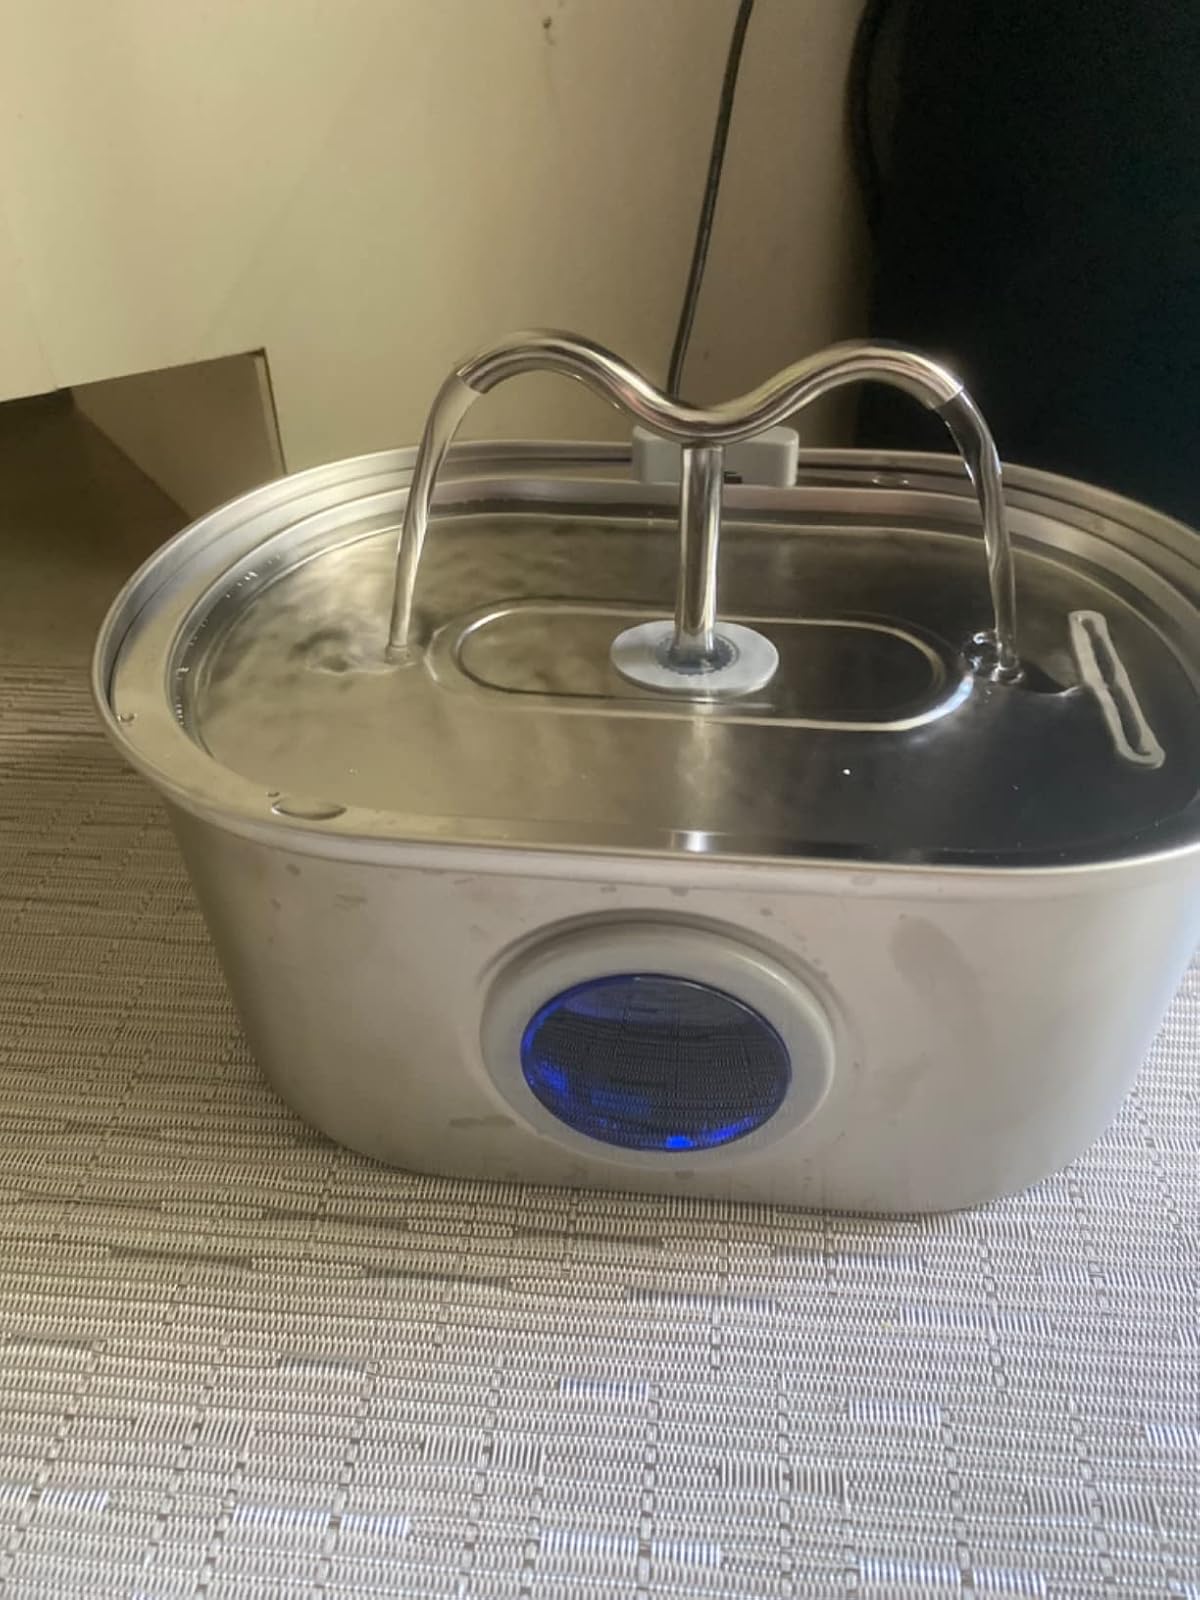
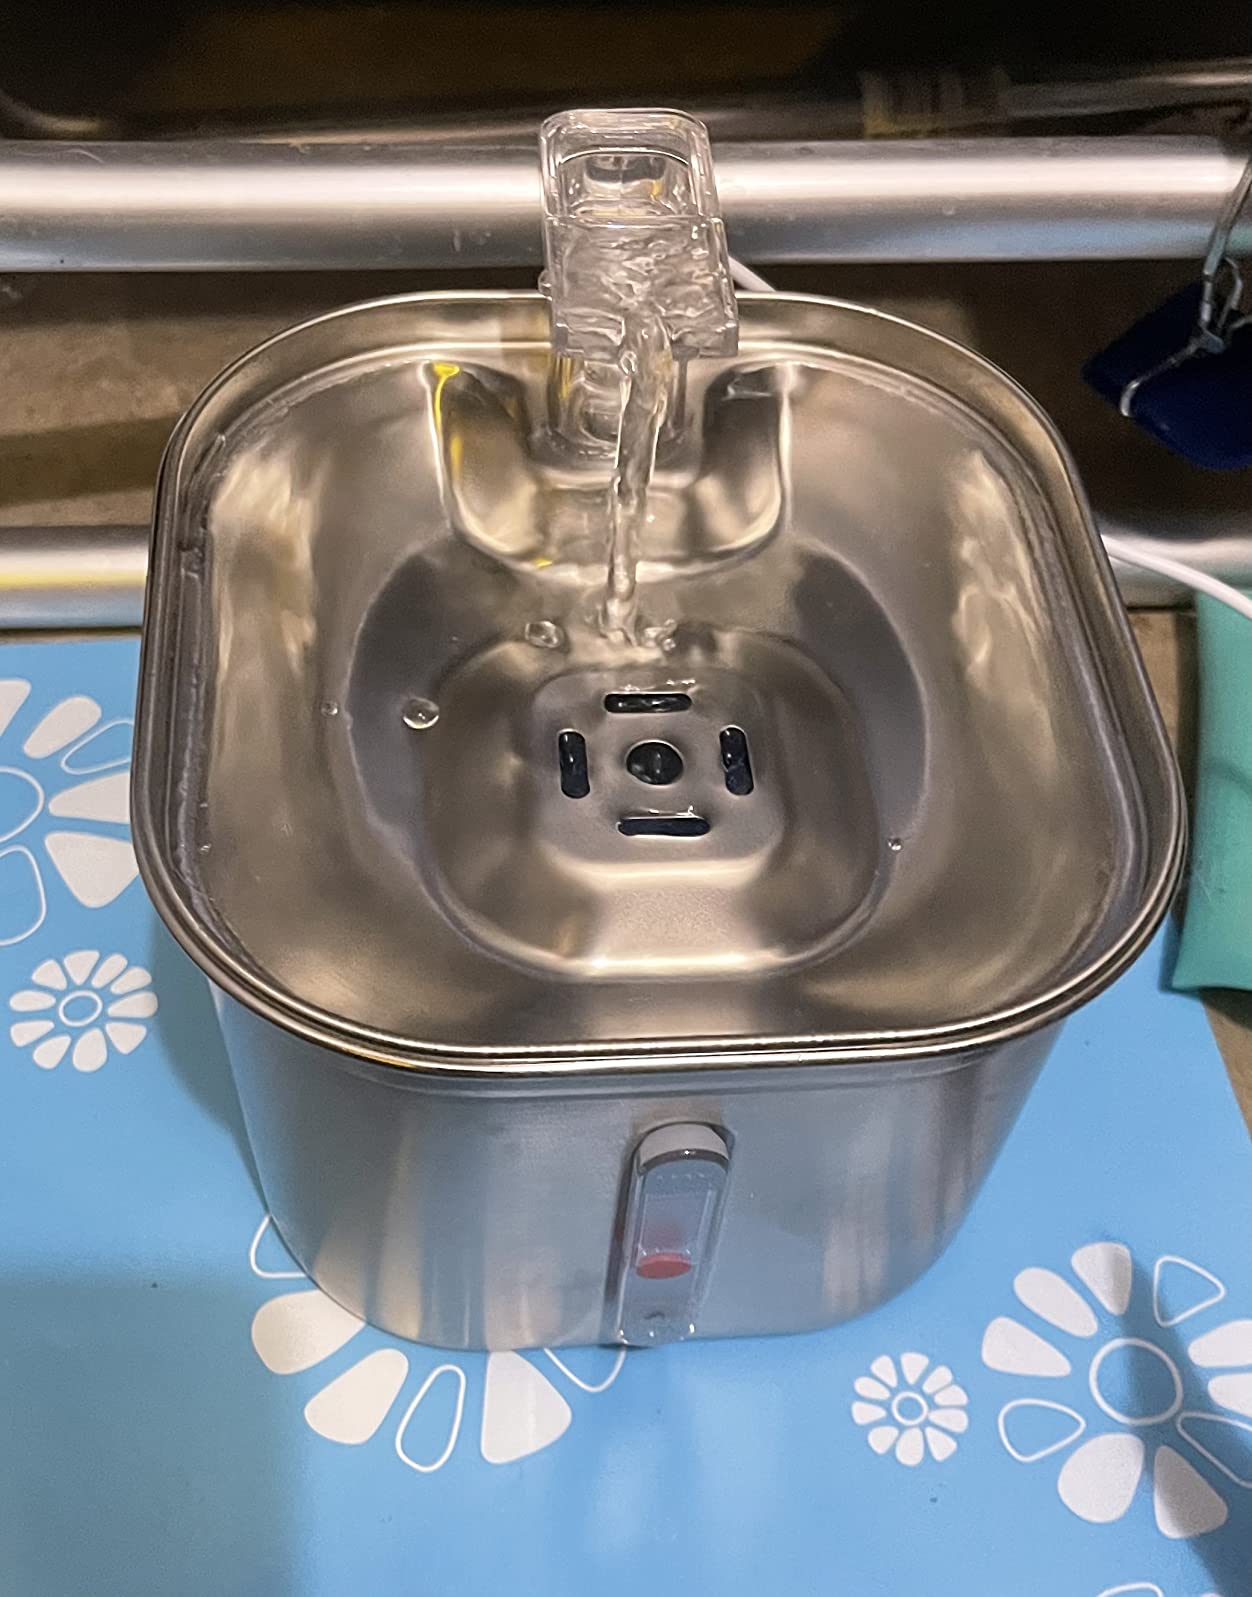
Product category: items_bowl
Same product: no